Fashion and clothing in the Philippines

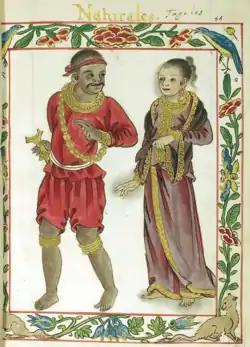

During the pre-colonial period of the Philippines, men and women in most ethnic groups wore a simple collar-less shirt or jacket with close-fitting sleeves known as the (Tagalog for "shirt" or "clothing", also known as "barú" or "bayú" in other Philippine languages). These were made from rough linen-like cloth woven from native abacá fiber, or from imported fabrics woven from silk, cotton, and kapok, among others.